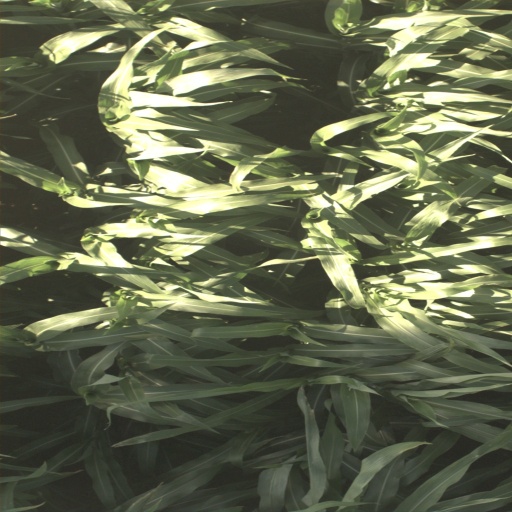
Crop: sorghum